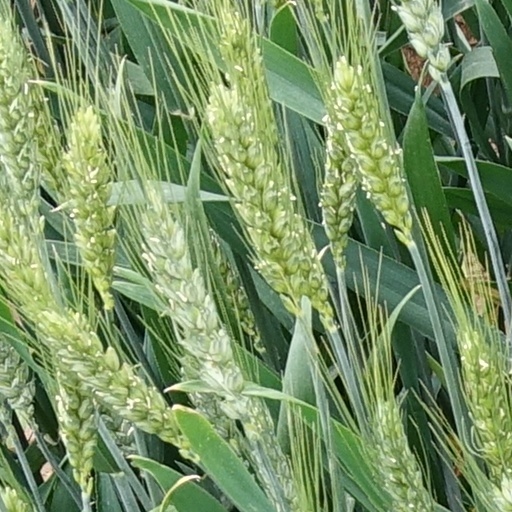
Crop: wheat